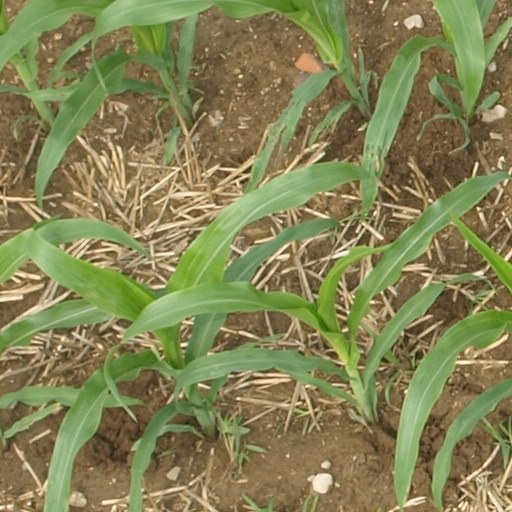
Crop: maize; corn